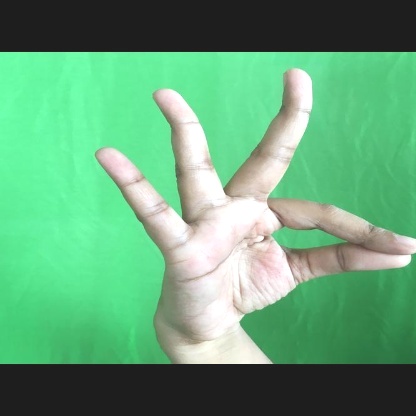
Mudra: Hamsasyam